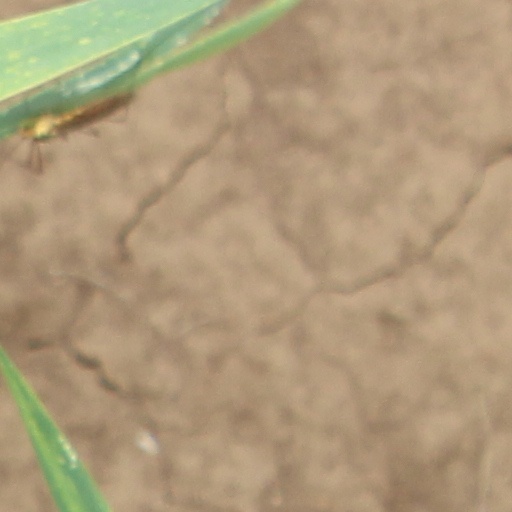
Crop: wheat